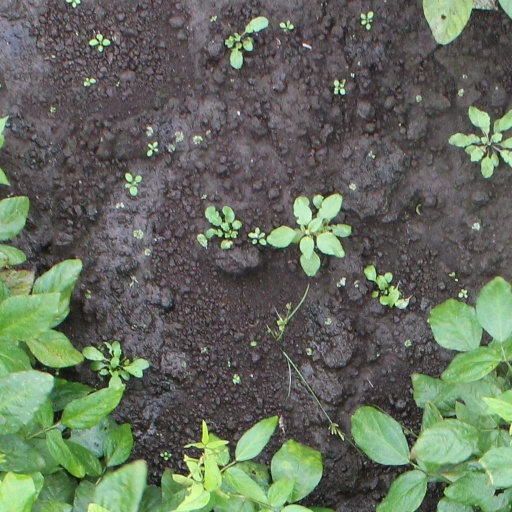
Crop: soybean